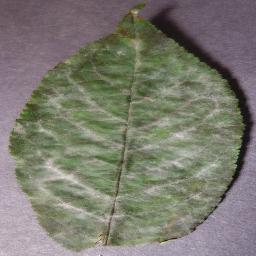
Label: Cherry___Powdery_mildew